Governorships of Bill Clinton

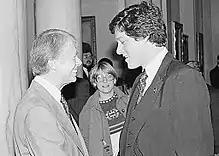
Governor-elect Clinton meets with President Jimmy Carter in 1978

In 1978, Clinton entered the Arkansas gubernatorial primary. At 31 years old, he was one of the youngest gubernatorial candidates in the state's history. Clinton was elected governor of Arkansas in 1978, having defeated the Republican candidate Lynn Lowe, a farmer from Texarkana. Clinton was 32 years old when he took office, the youngest governor in the country at the time and the second-youngest governor in the history of Arkansas, after John Selden Roane. Due to his youthful appearance, Clinton was often called the "Boy Governor". He worked on educational reform and directed the maintenance of Arkansas's roads, with wife Hillary leading a successful committee on health care reform. However, his term included an unpopular motor vehicle tax and citizens' anger over the escape of Cuban refugees (from the Mariel boatlift) detained in Fort Chaffee in 1980.